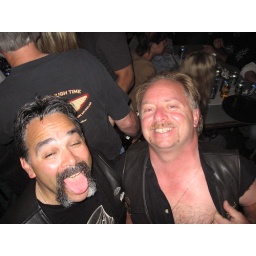
The Heaters rock Americade at Duffy's Tavern in Lake George, one of the country's biggest motorcycle rallies.